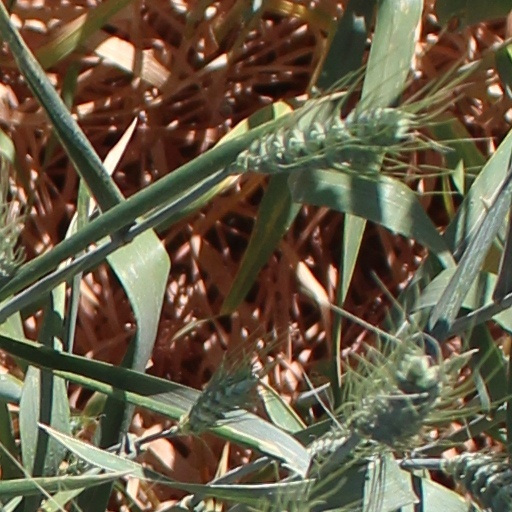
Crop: wheat